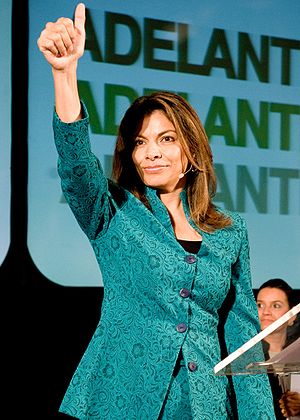
Laura Chinchilla
Laura Chinchilla
Laura Chinchilla Miranda er en costaricansk politiker og tidligere præsident. Hun var landets første valgte kvindelige præsident. Hun overtog præsidentembedet den 8. maj 2010 efter partifællen Óscar Arias. Chinchilla har tidligere været vicepræsident og sikkerhedsminister.